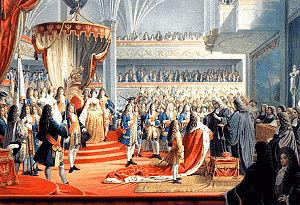
Frédéric Iᵉʳ de Prusse est prince-électeur de Brandebourg puis premier roi en Prusse le 18 janvier 1701, en échange de son soutien à l’empereur Léopold Iᵉʳ du Saint-Empire dans la guerre de Succession d’Espagne contre la France.
L'église du château de Königsberg était l'église du sacre en gothique de brique construite dans l'enceinte du château.
1701 est une année commune commençant un samedi.